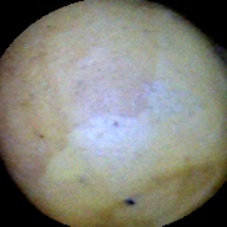
Label: Intact